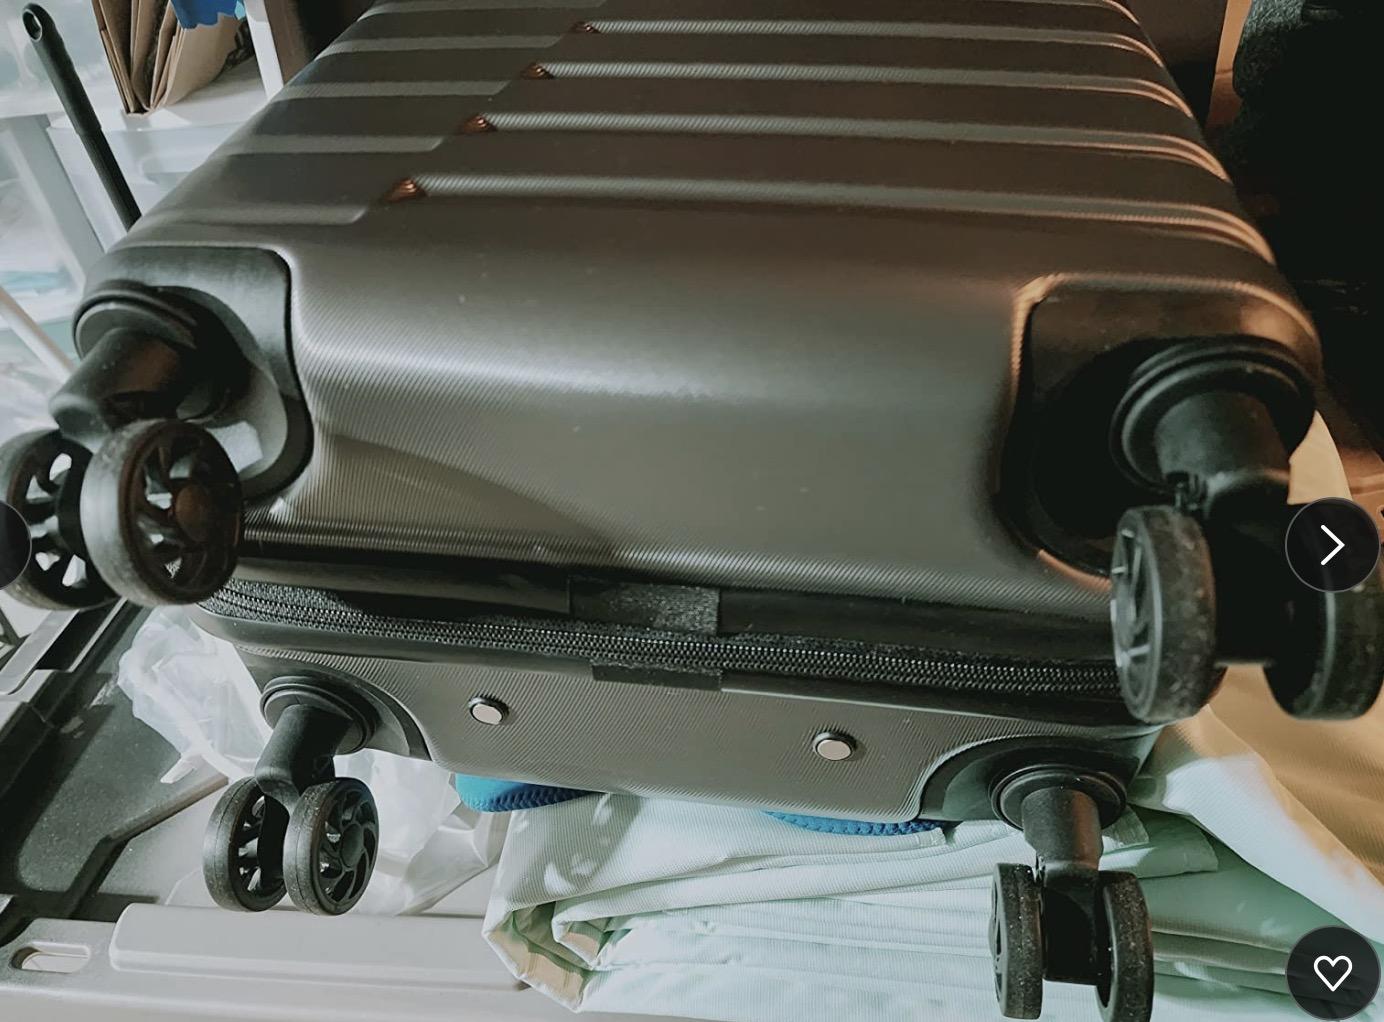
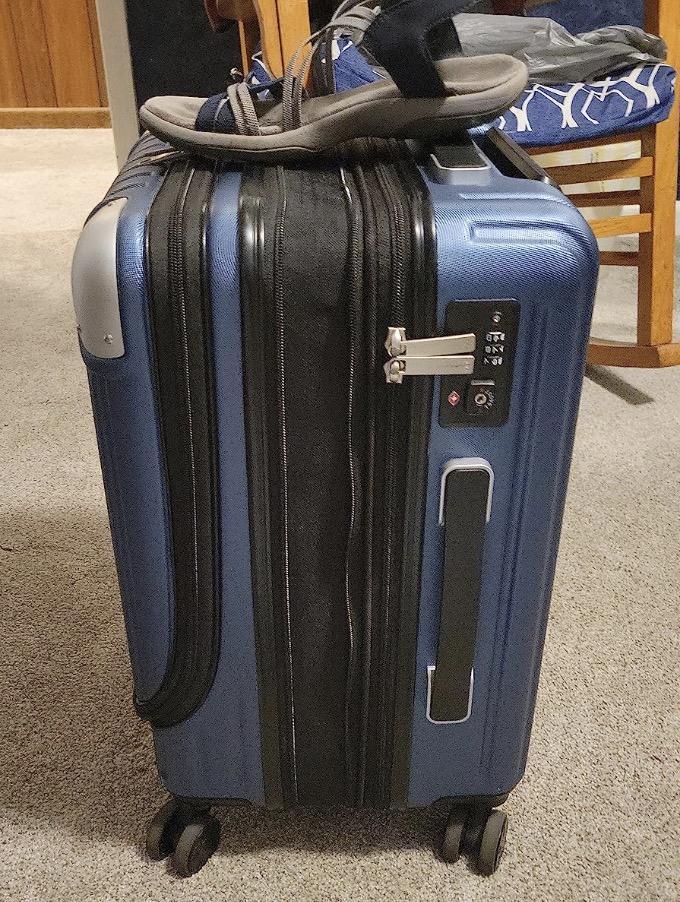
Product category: items_tea
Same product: no